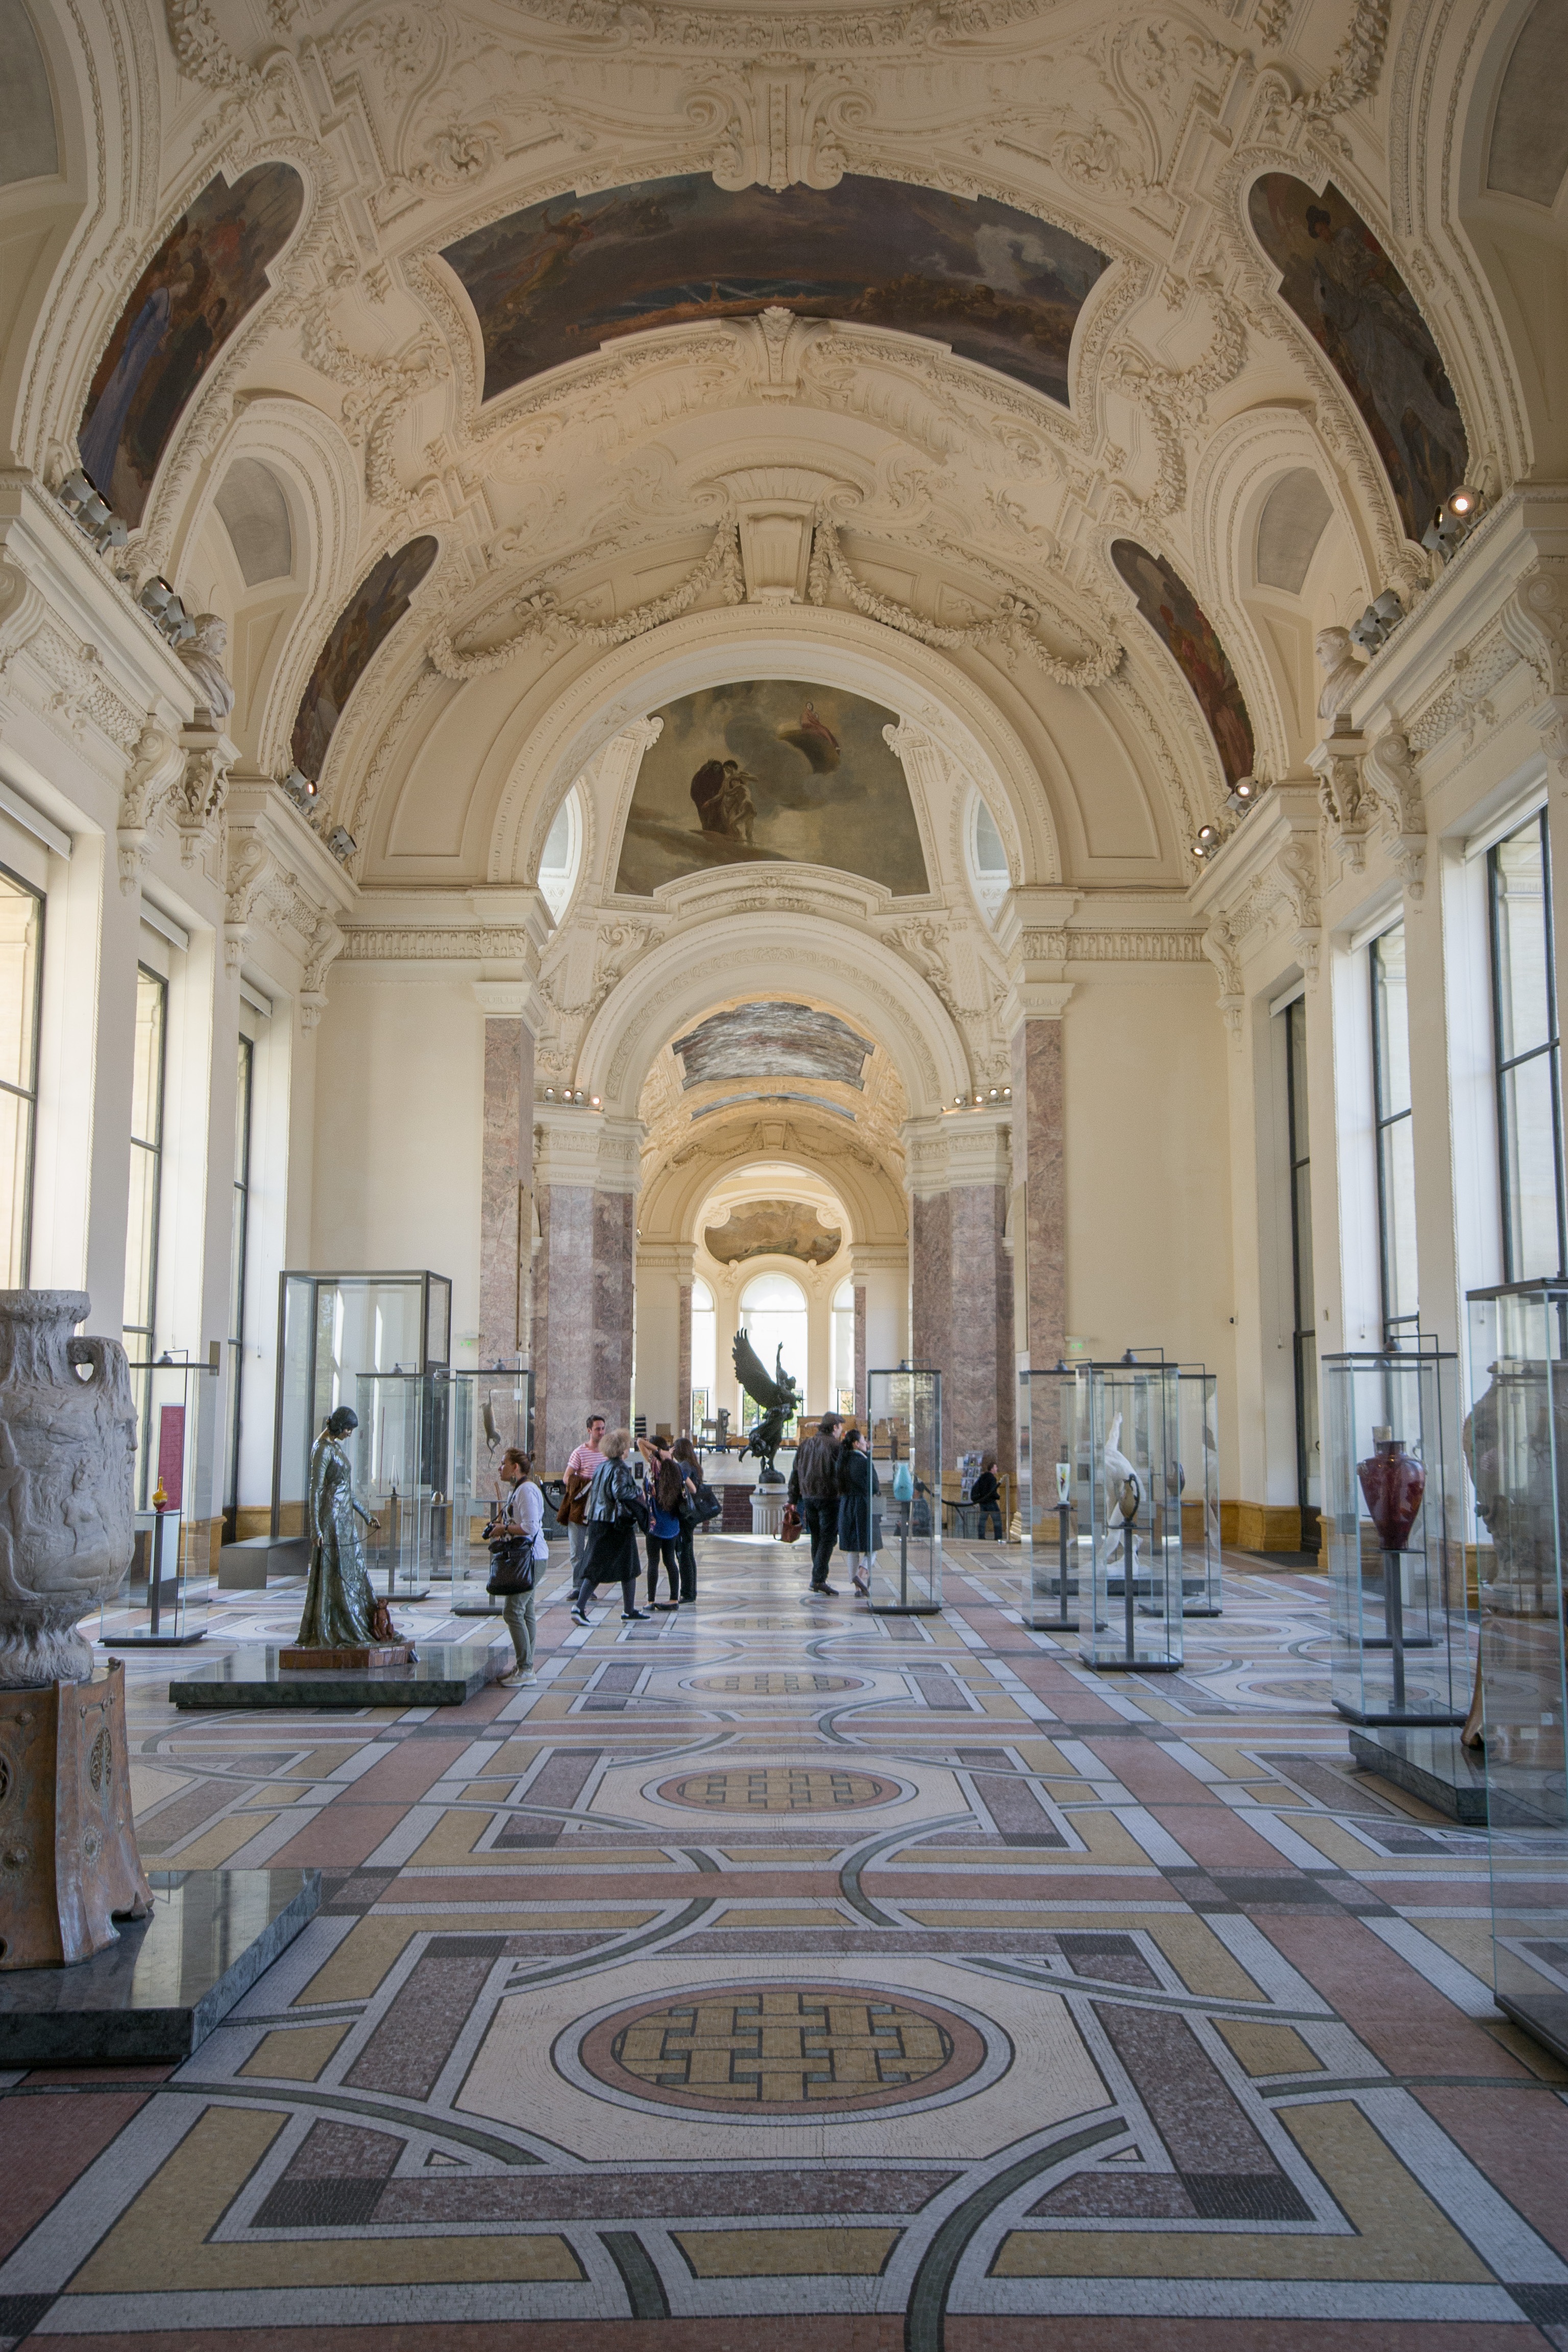
architecture, building, paris, france, arch, museum, church, cathedral, chapel, place of worship, symmetry, synagogue, basilica, exhibition, petit palais